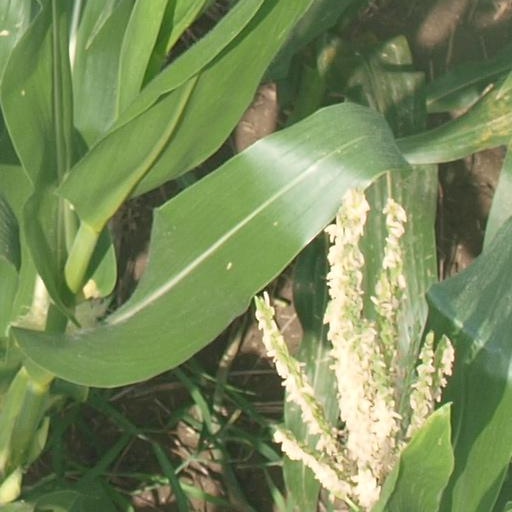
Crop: maize; corn